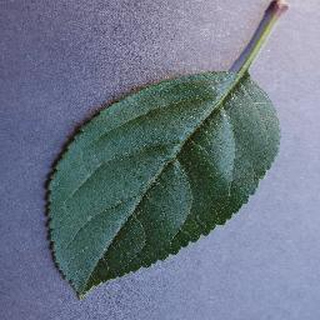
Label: healthy_apple